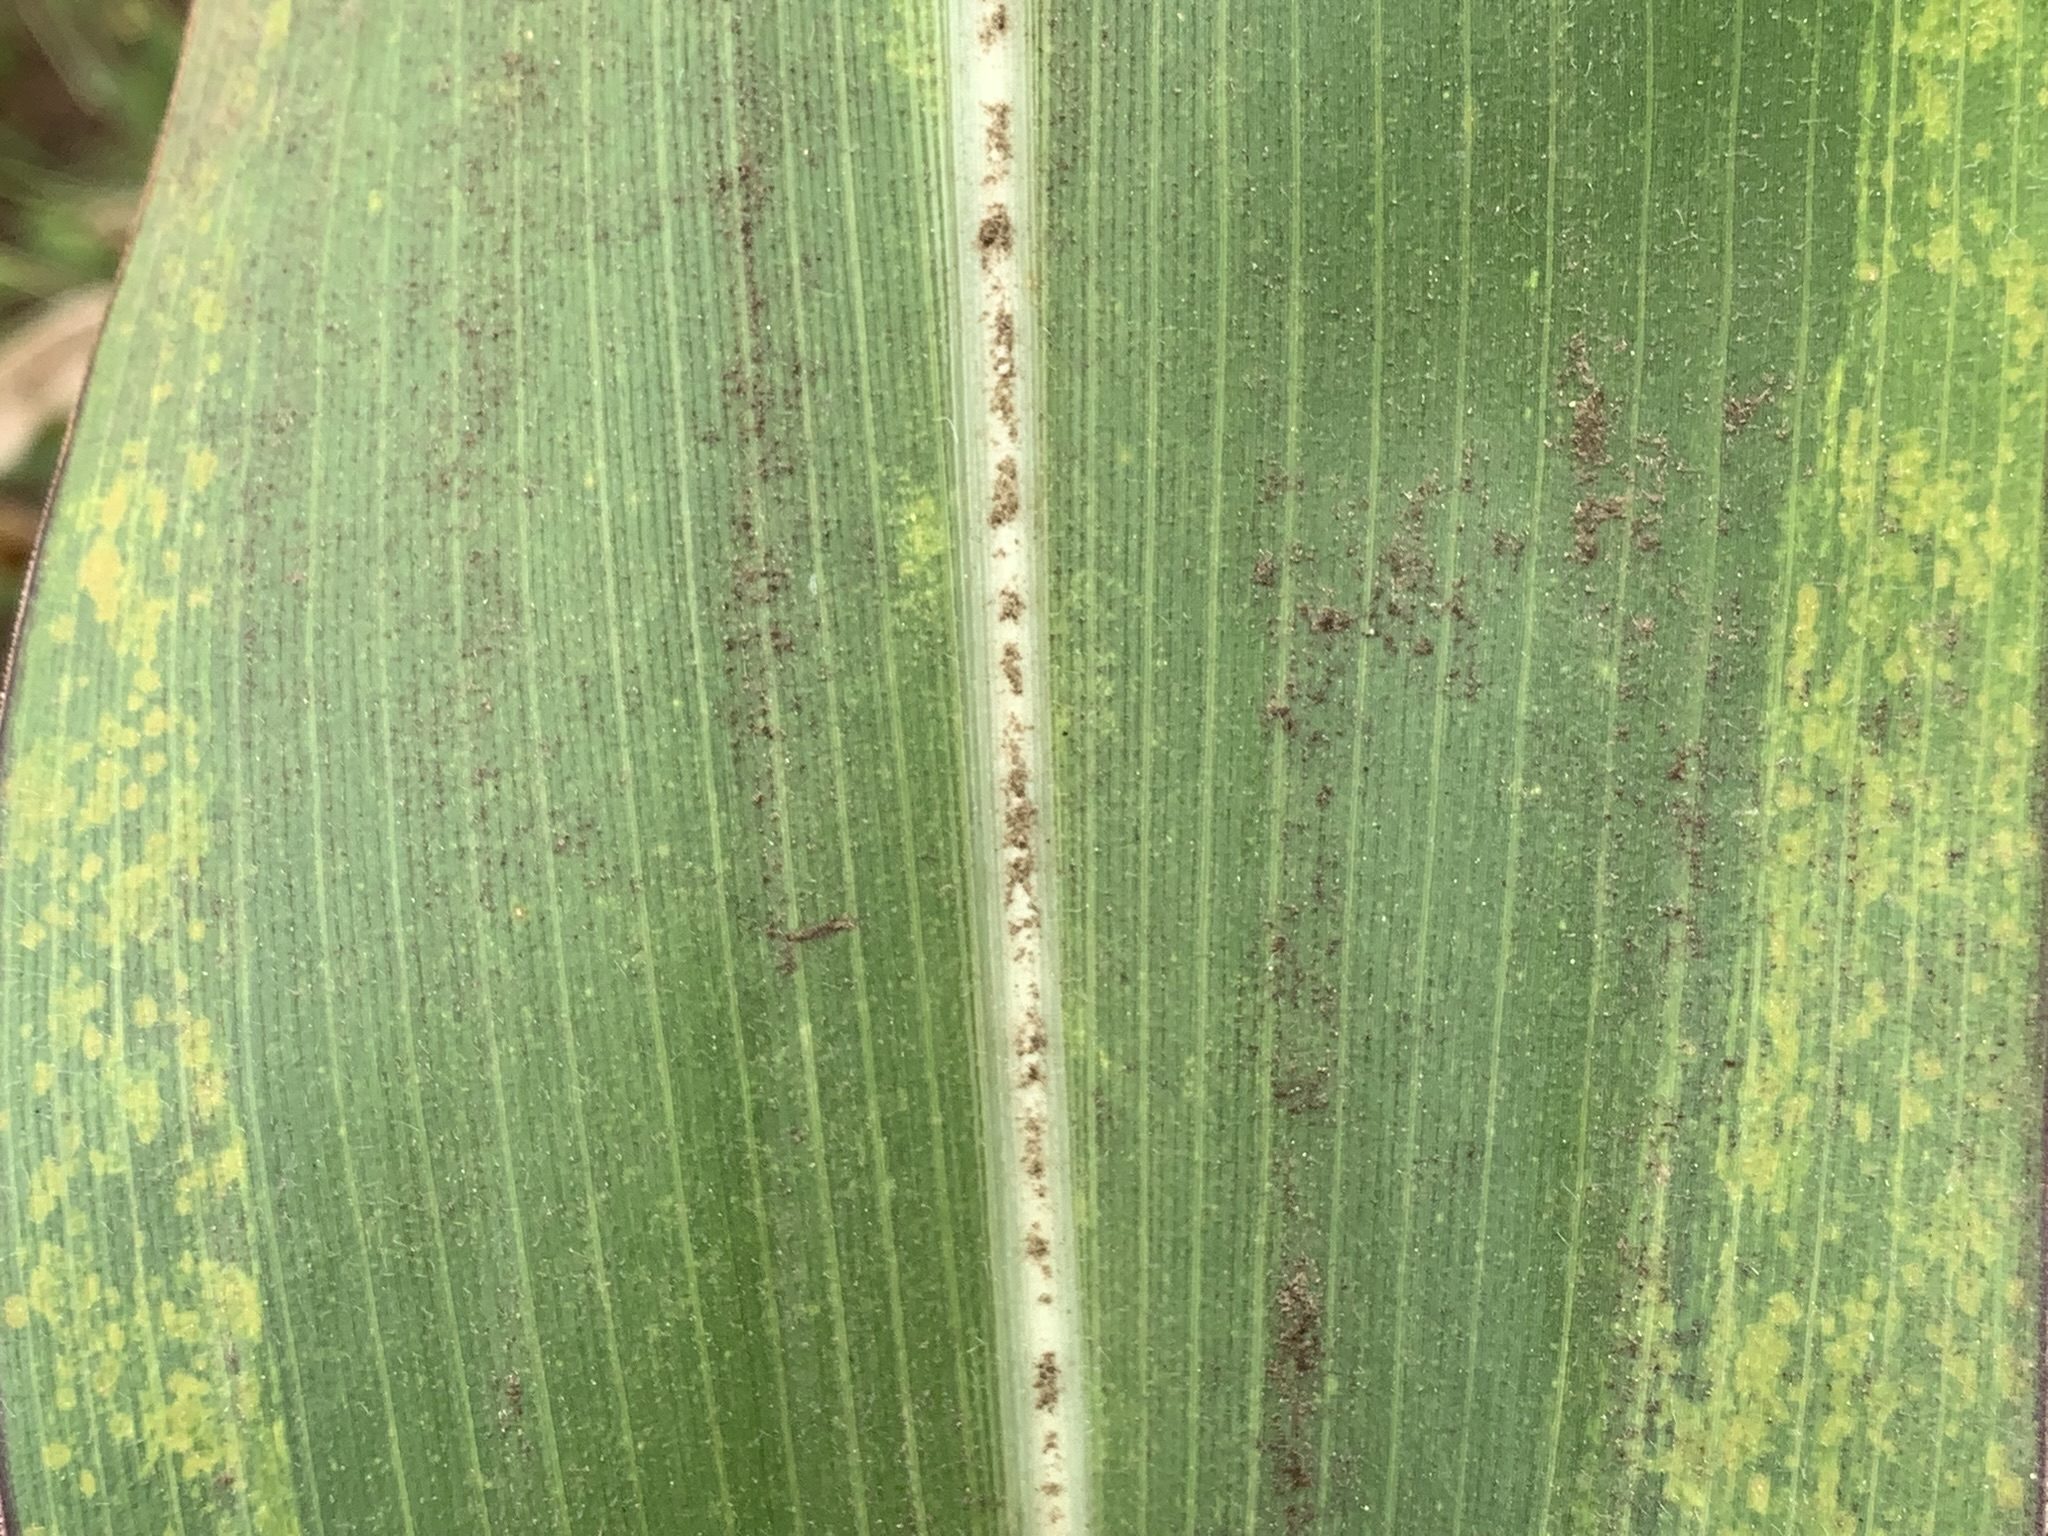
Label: MLN